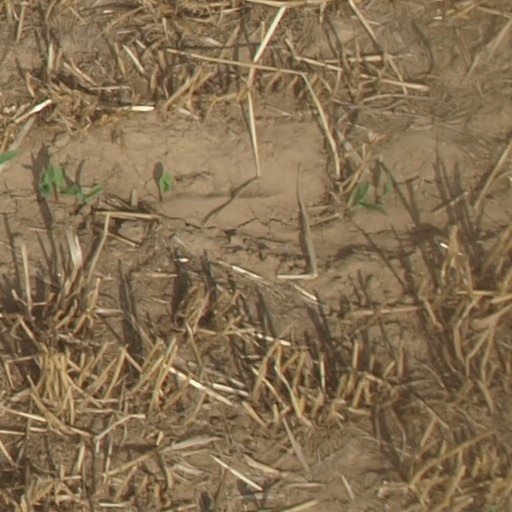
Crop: maize; corn